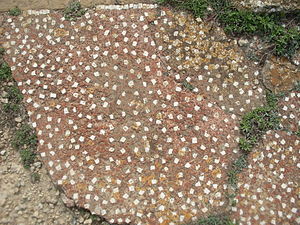
Macellum i Pompeji / Udvalgte romerske murværkstyper
Macellum i Pompeji lå på byens forum og var som markedshal eller -område for fødevarer et centralt sted i den antikke by Pompeji.